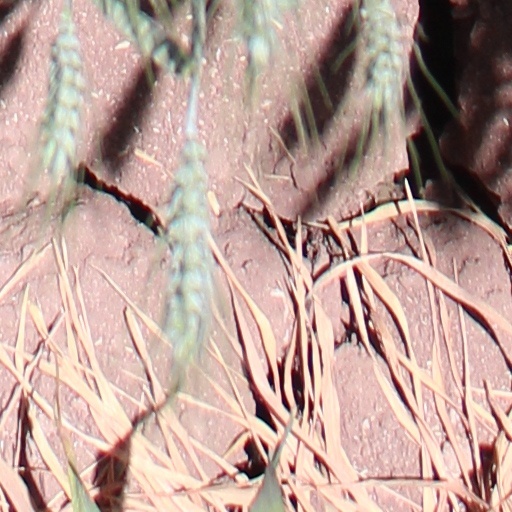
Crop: wheat